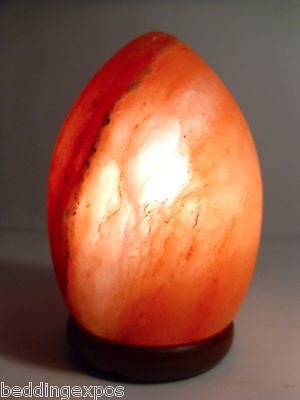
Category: lamp